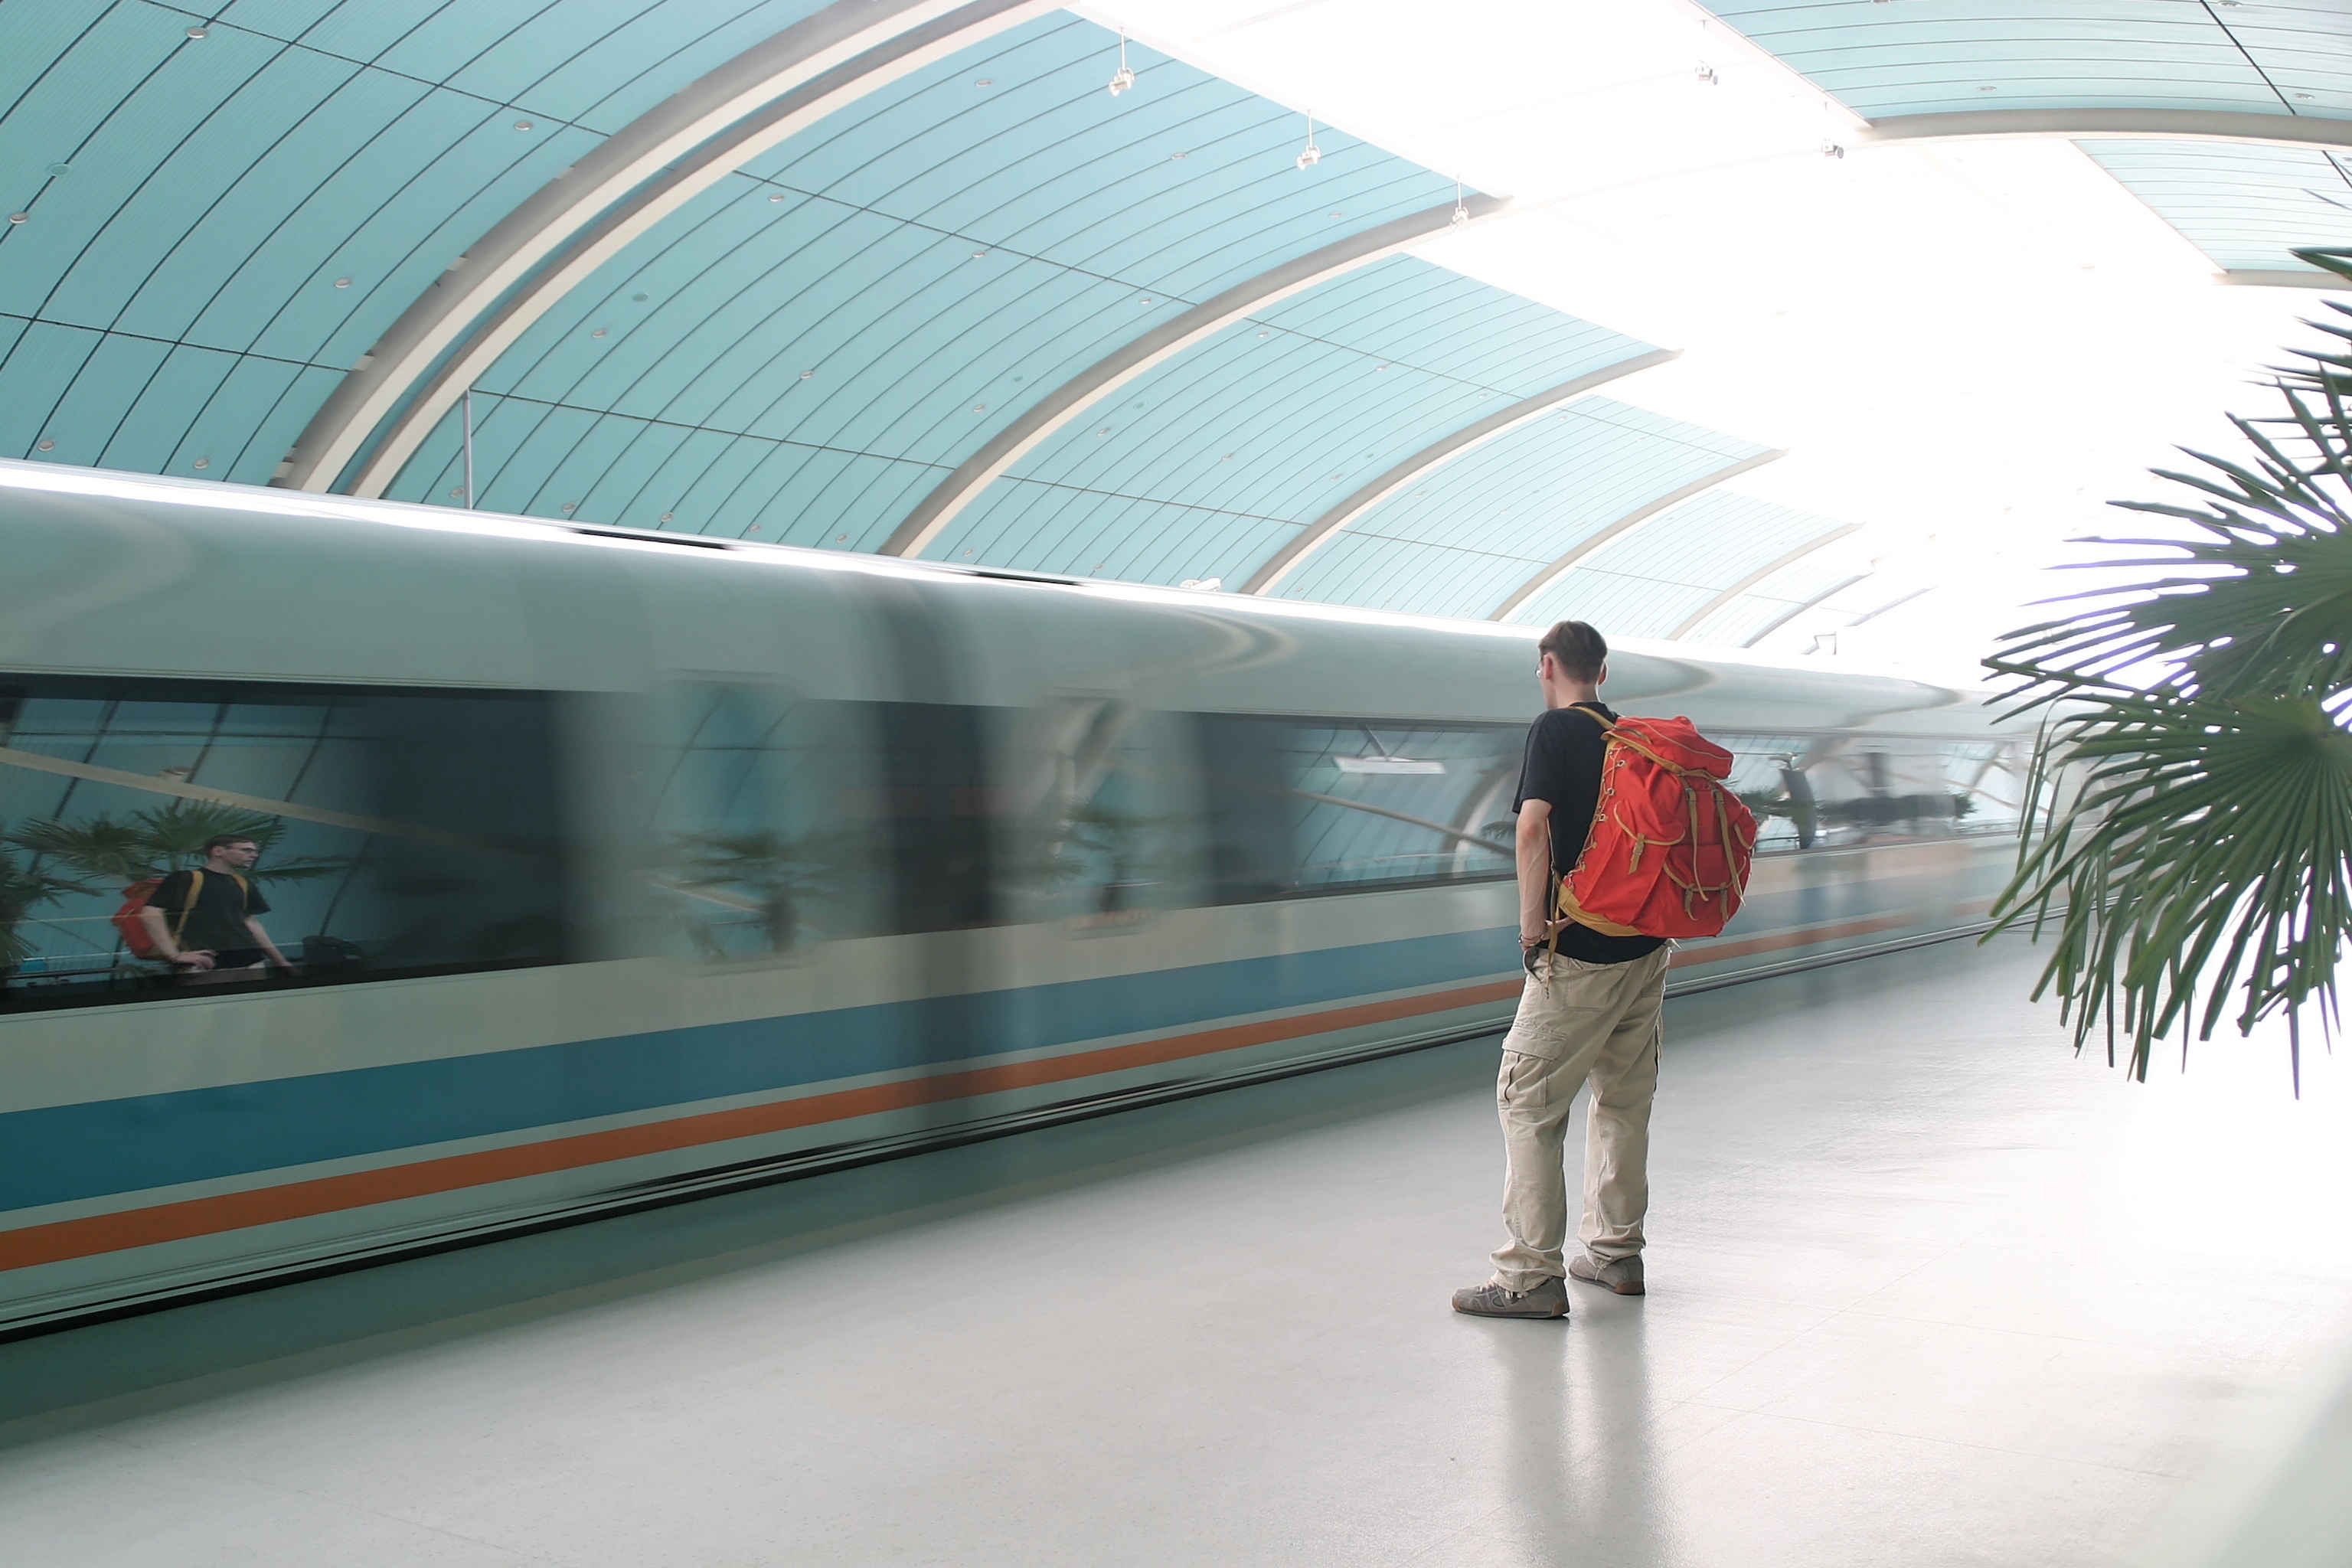
train, subway, transport, vehicle, leisure, public transport, metro station, magnet, pictogram, schwebebahn, ice rink, rapid transit